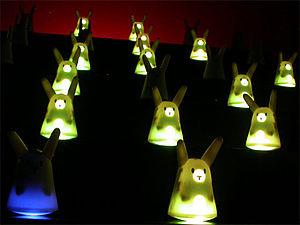
Opéra Nabaz'mob au NextFest 2006 à New York
Le Nabaztag est un objet communicant représentant un lapin. Imaginé et créé par rafi Haladjian et Olivier Mevel, il est lancé en juin 2005 puis, en 2006, sort dans sa version avancée : le Nabaztag:tag. Il est l’ancêtre des objets connectés et de l’Internet des Objets, et le précurseur des haut-parleurs intelligents comme Alexa ou Google Home.